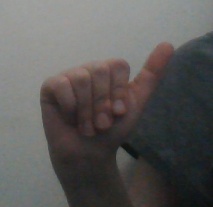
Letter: dhad